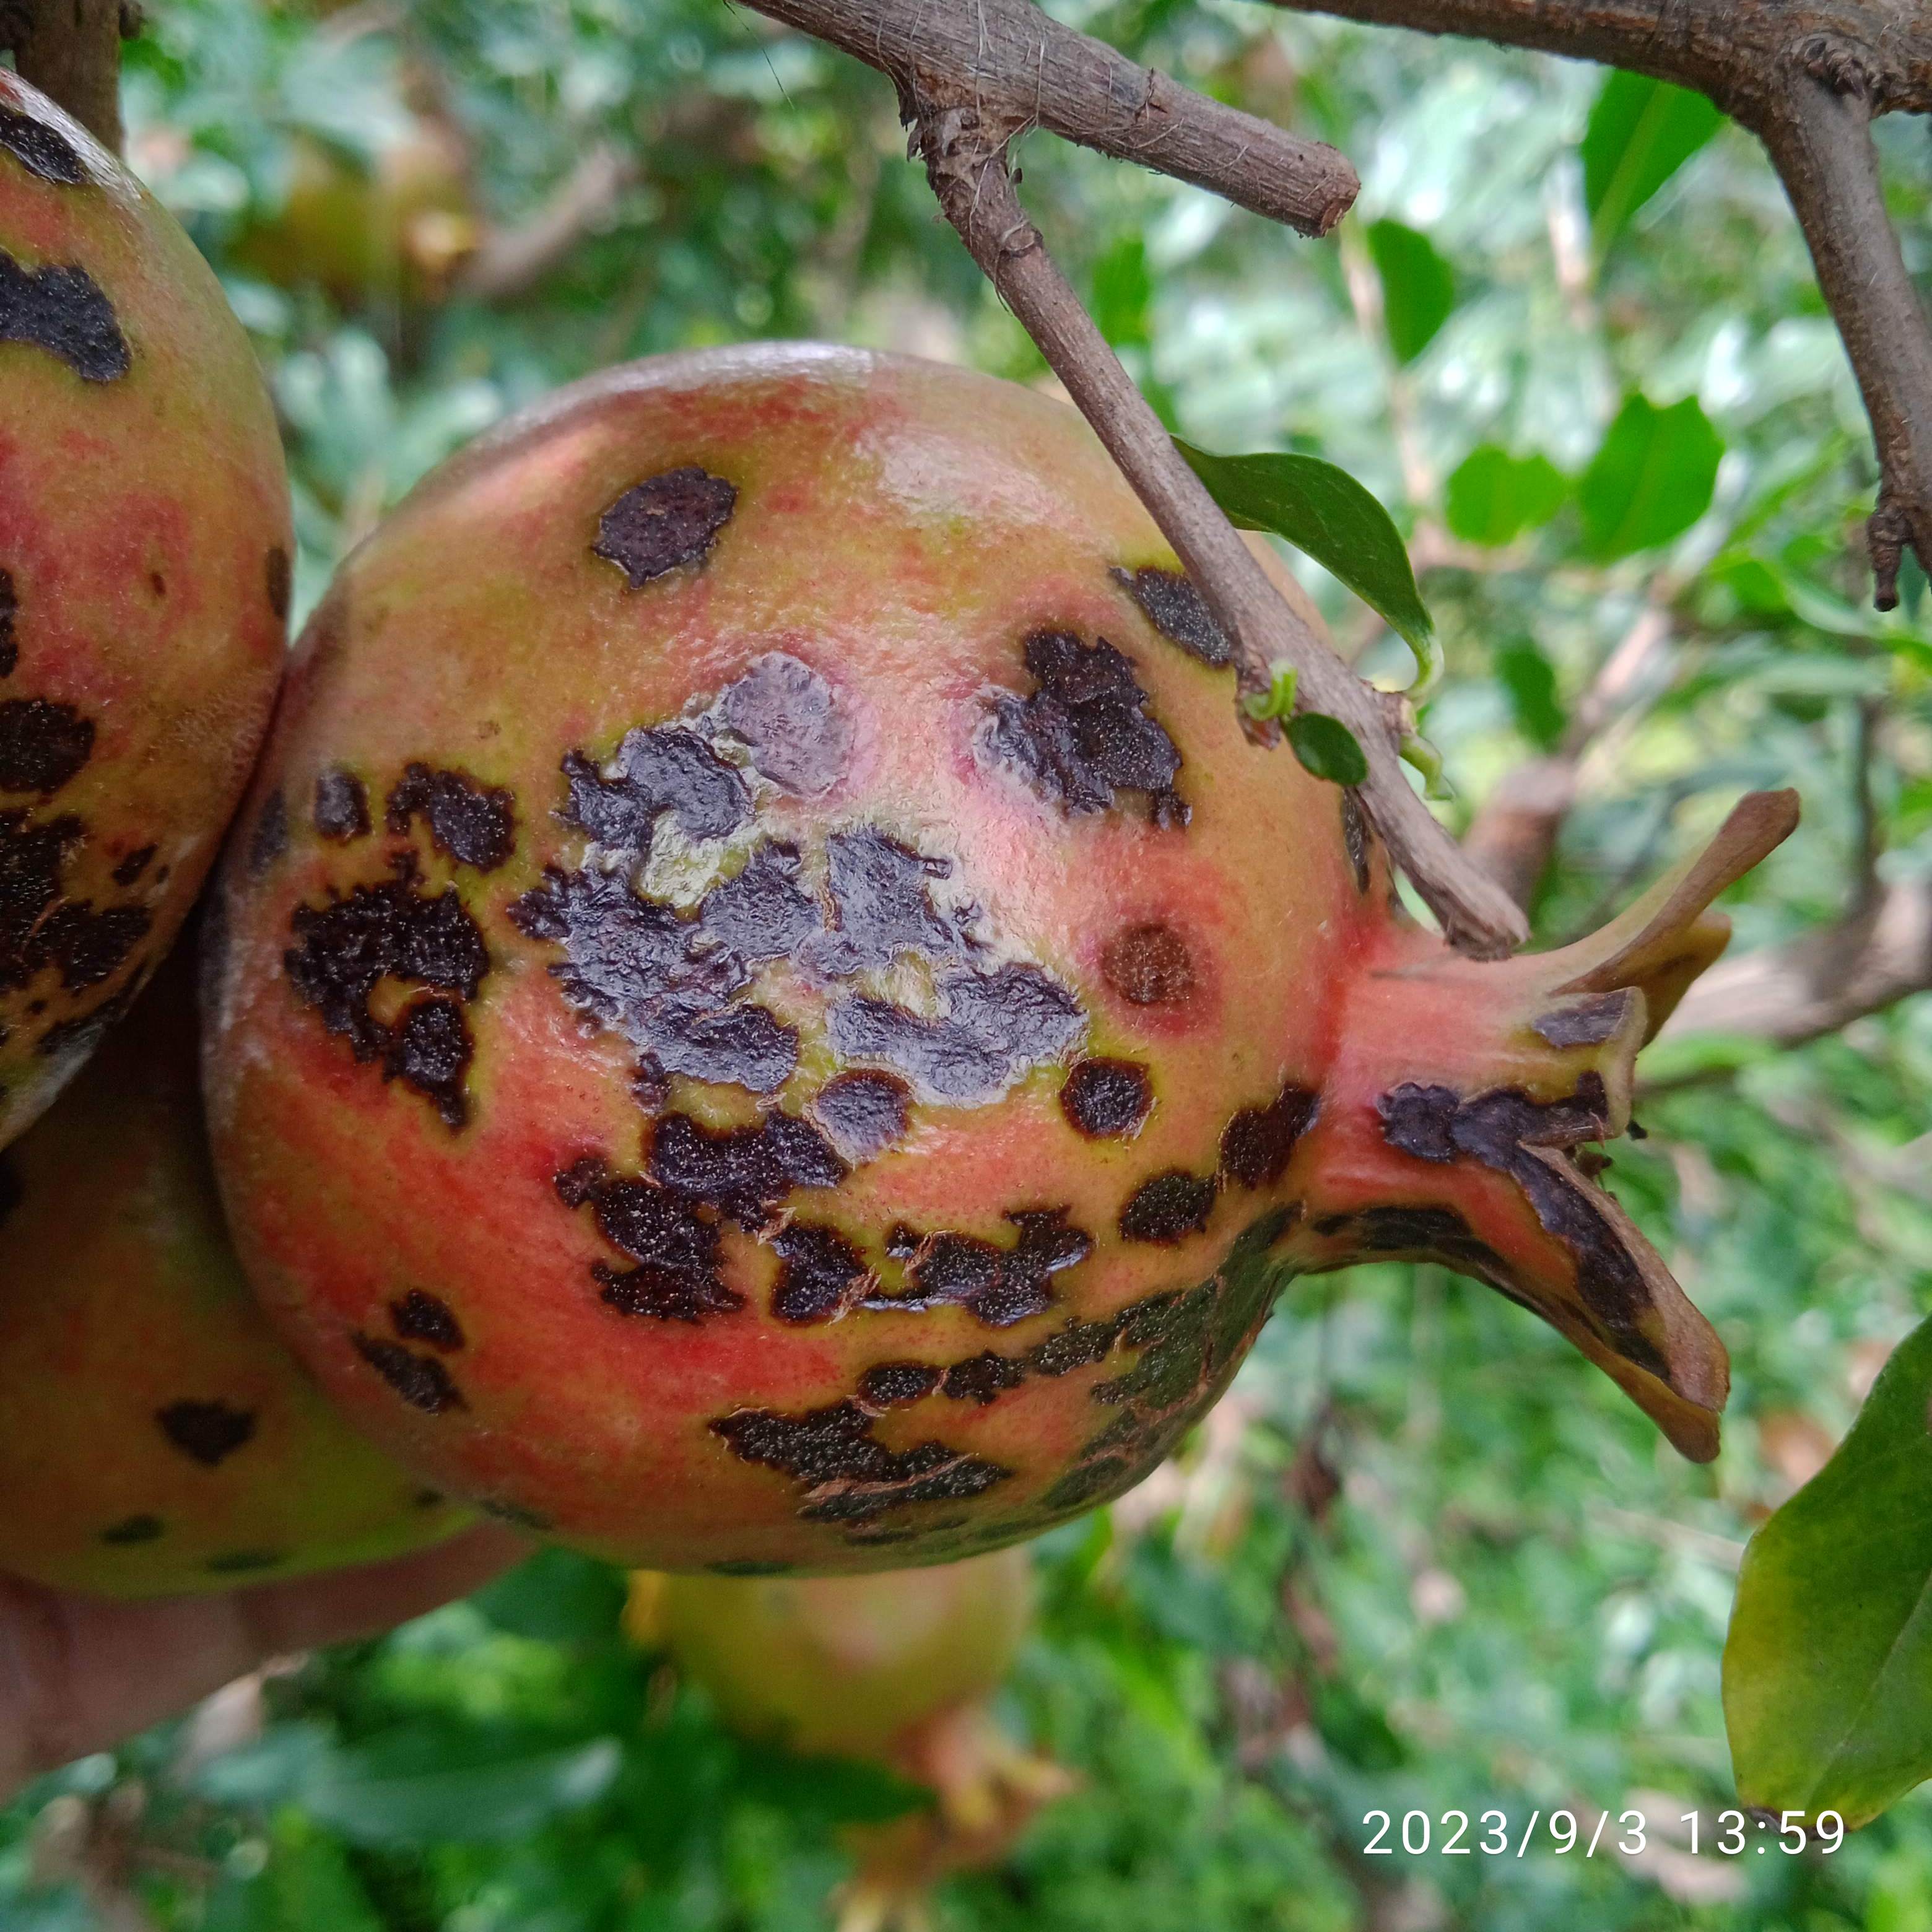
Label: Anthracnose